Vendetta (1950 film)

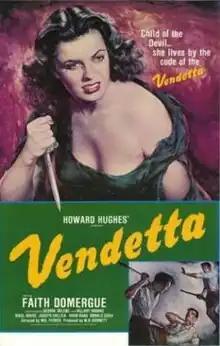
theatrical poster

Vendetta is a 1950 American crime film based on the 1840 novella "Colomba" by Prosper Mérimée, about a young Corsican girl who pushes her brother to kill to avenge their father's murder.